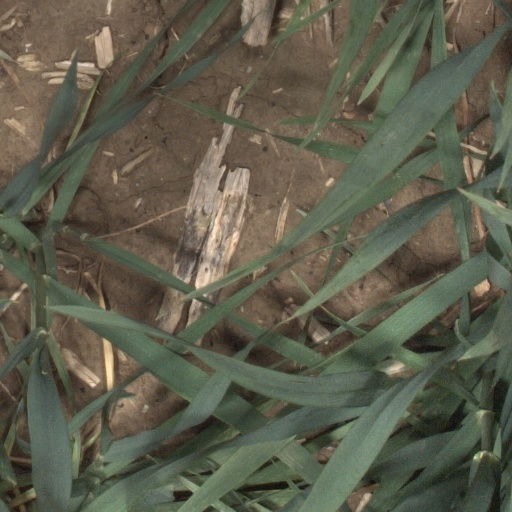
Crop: wheat